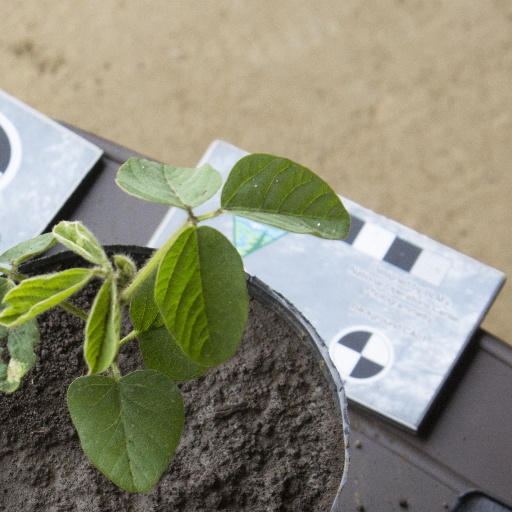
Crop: soybean